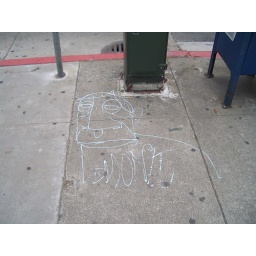
down the street from my house in san fran